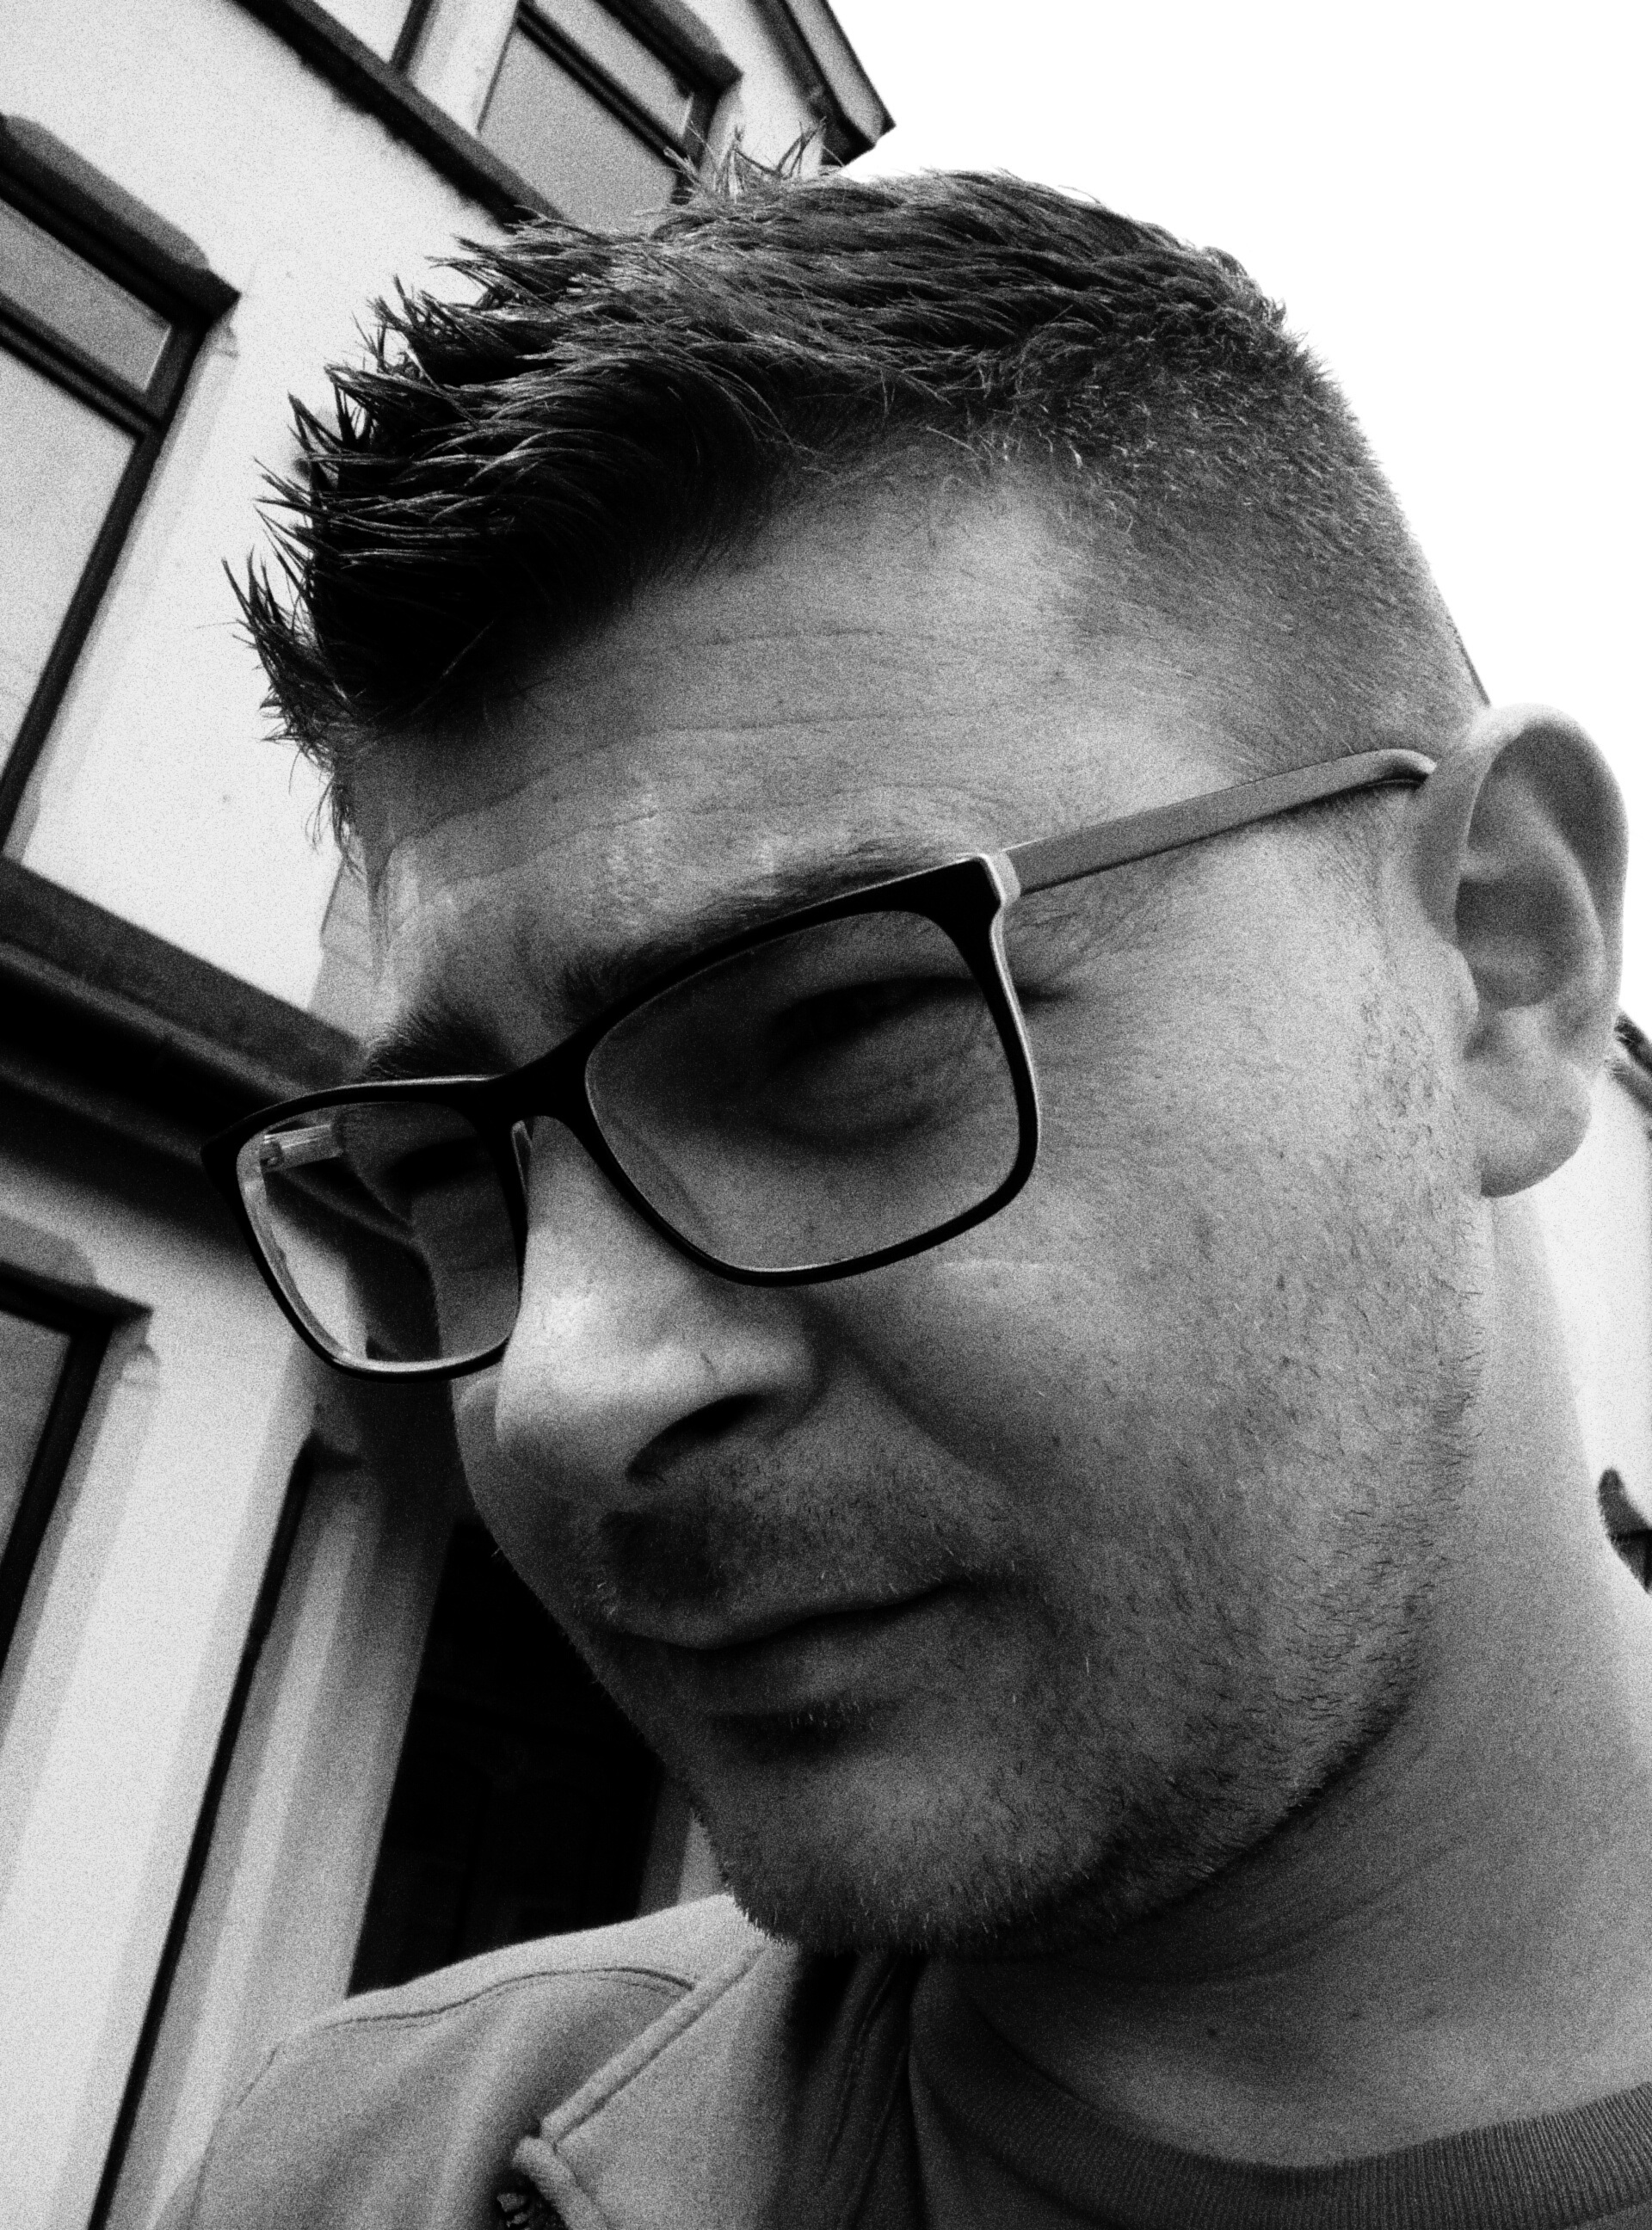
man, person, black and white, white, photography, male, portrait, black, monochrome, hairstyle, close up, face, sunglasses, eye, glasses, head, eyewear, monochrome photography, portrait photography, vision care